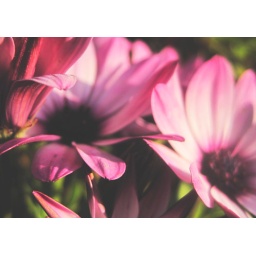
flowers in front of Danielle's house :)